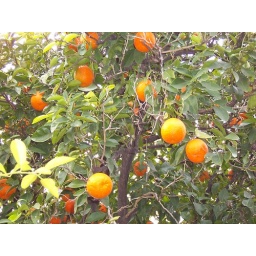
We had a little grove of orange trees in our backyard. Summer 2004.